Pizza by the slice

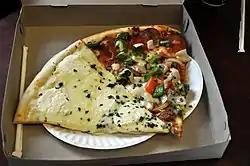
Pizza by the slice in a pizza box for take-out

Pizza by the slice is pizza sold in individual portions as a fast food by a restaurant or street vendor. Some restaurants and pizza stands only sell pizza by the slice, while others sell both slices and whole pizzas. The jumbo slice is a large-sized slice of New York–style pizza made in areas of Washington, D.C. "Pizza al taglio" is a style of rectangular slice of pizza that originated in Rome and is typically sold by weight.